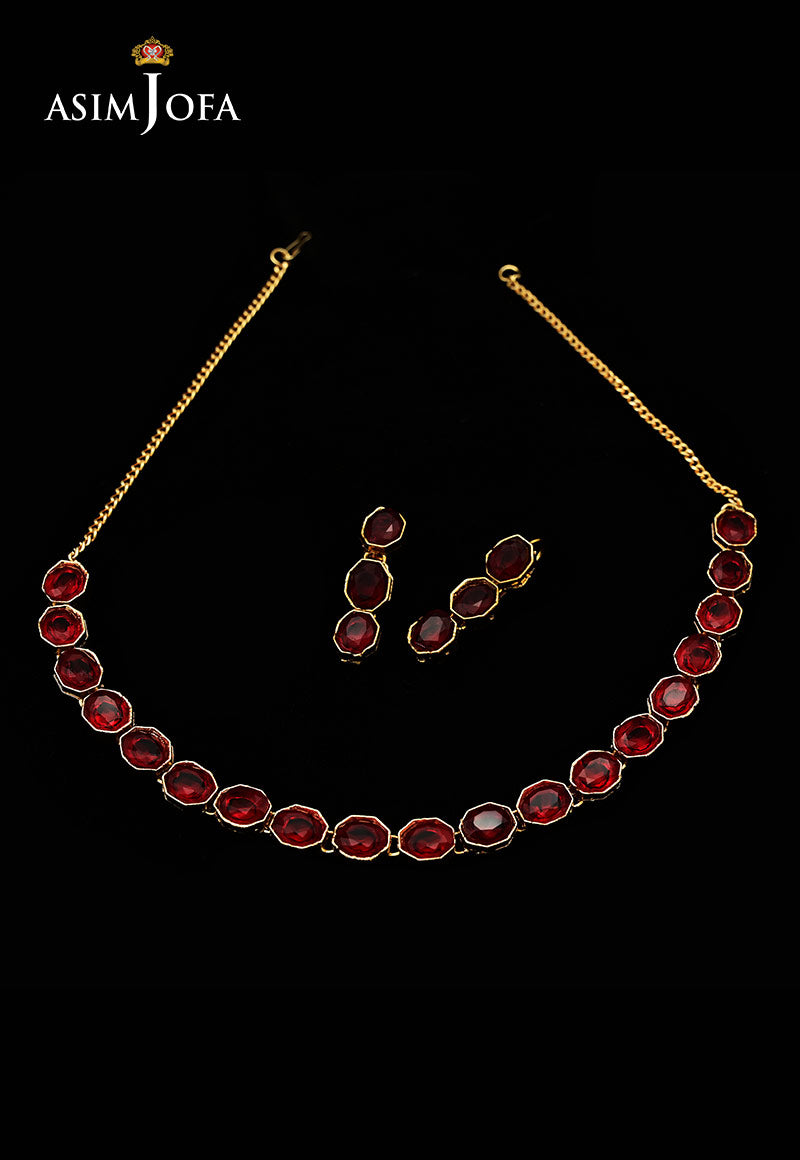
red gold necklace